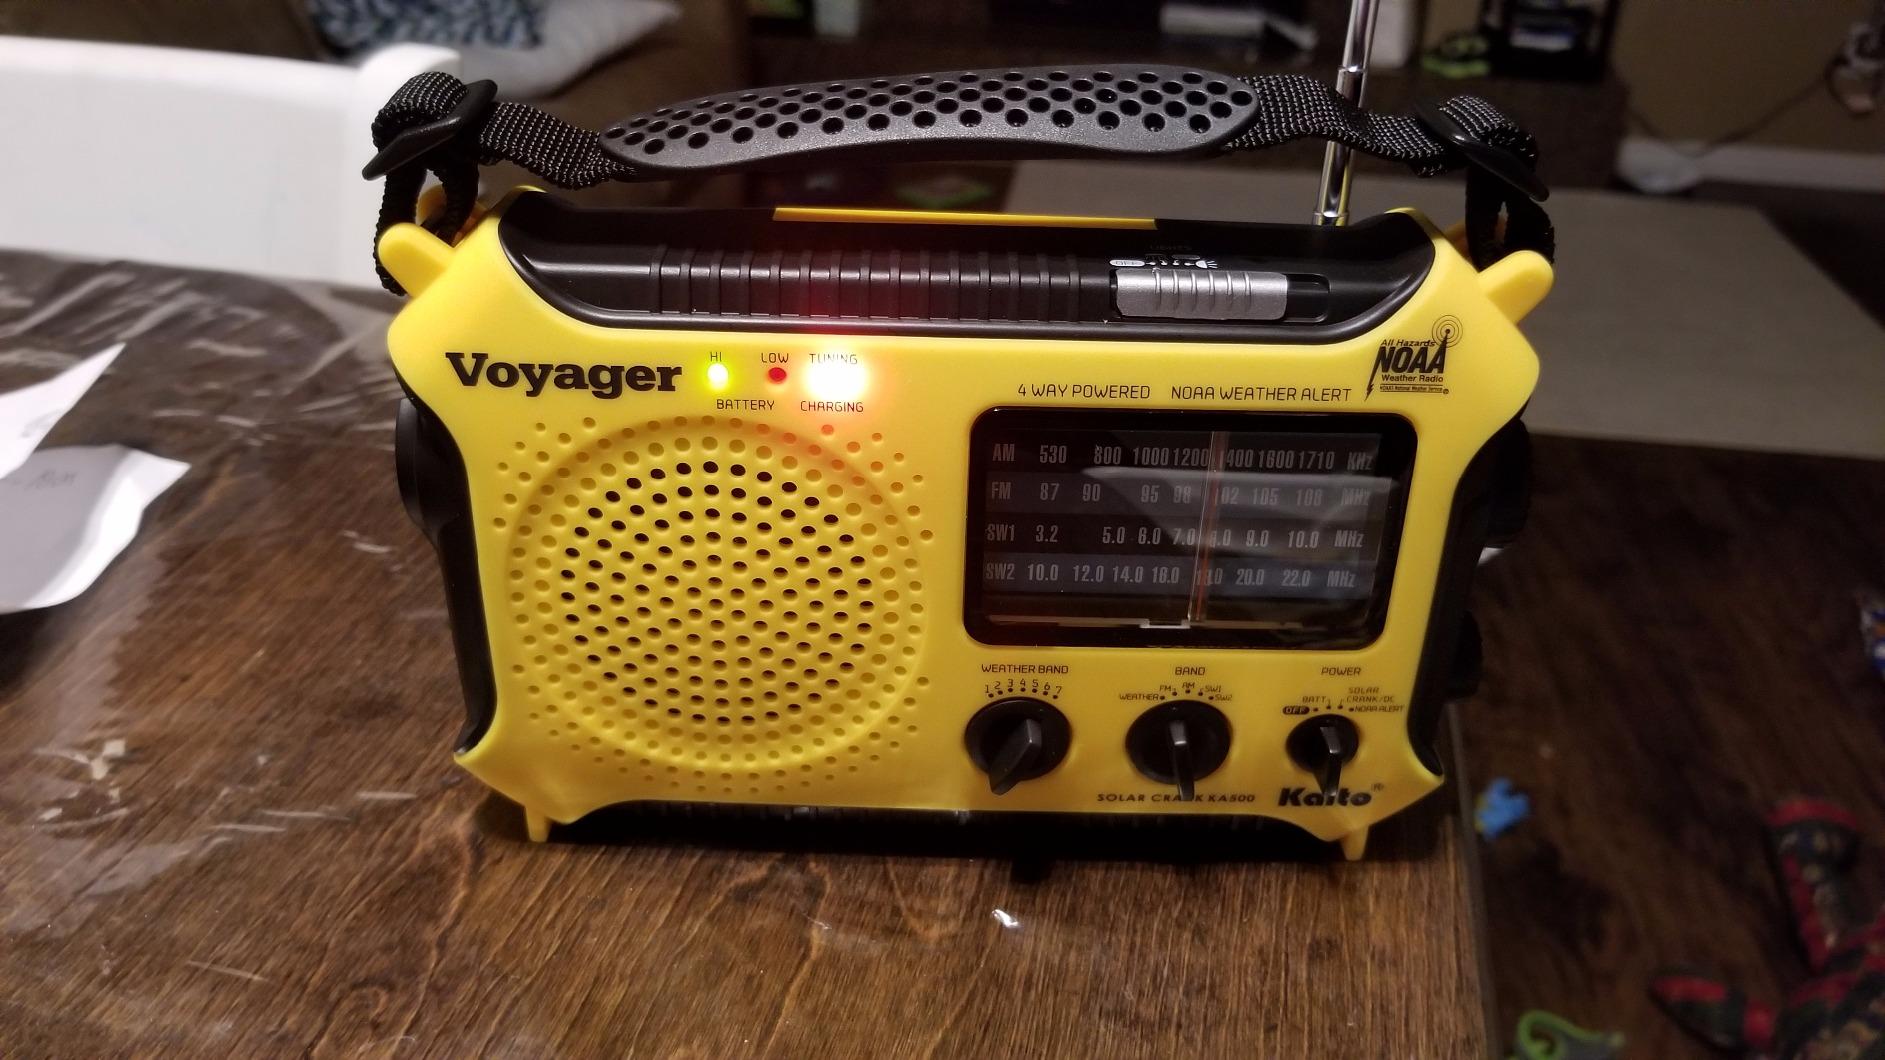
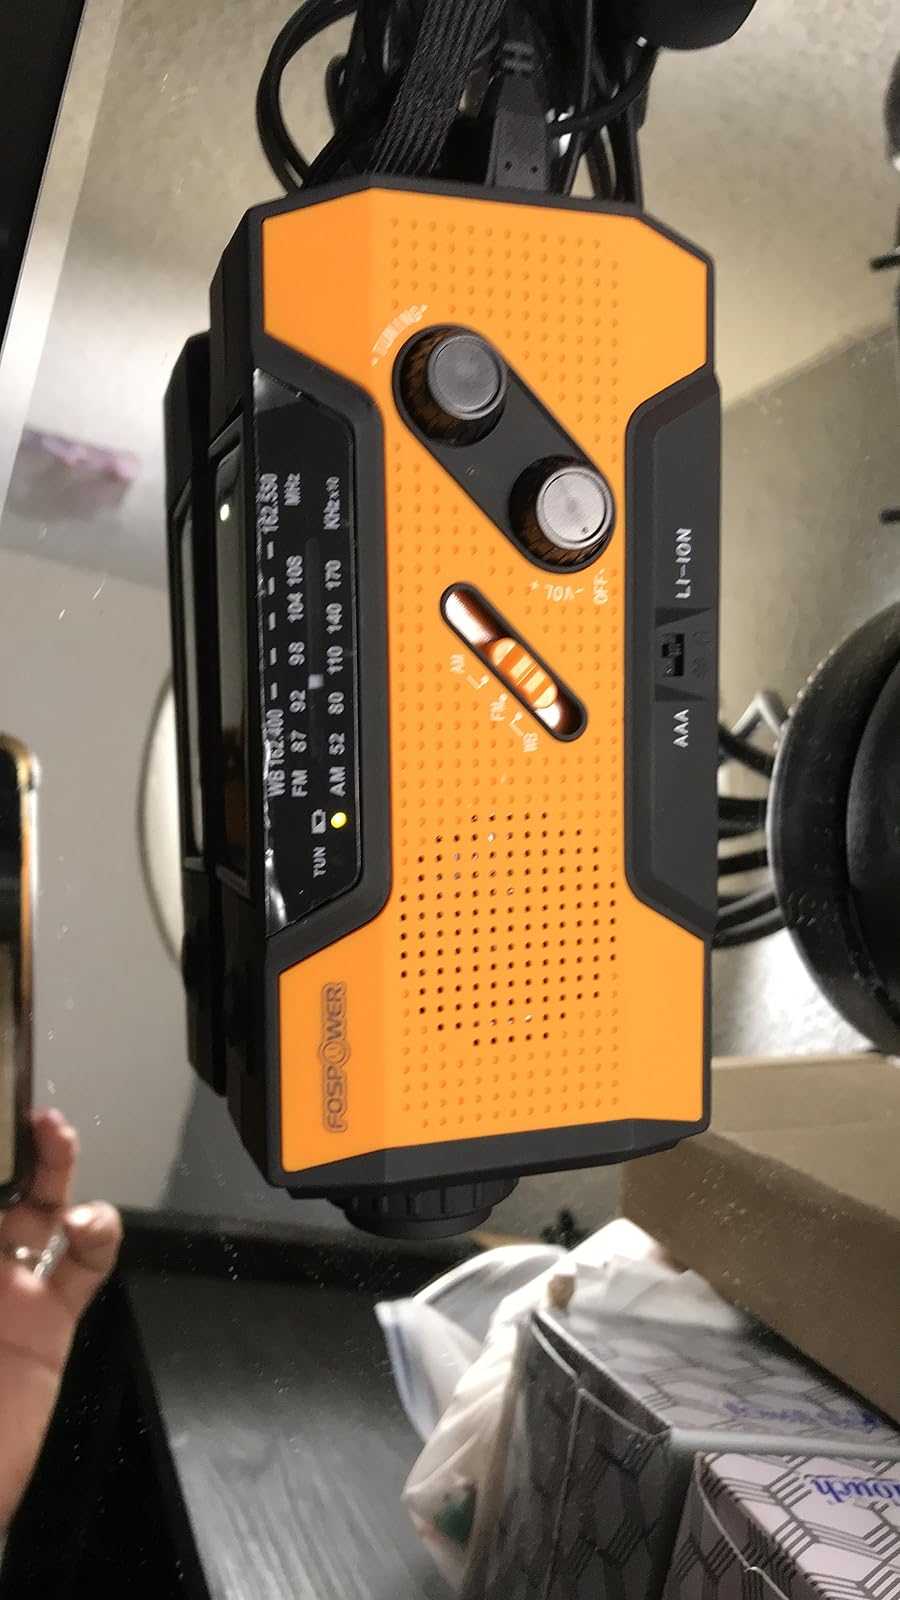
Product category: radio
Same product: no